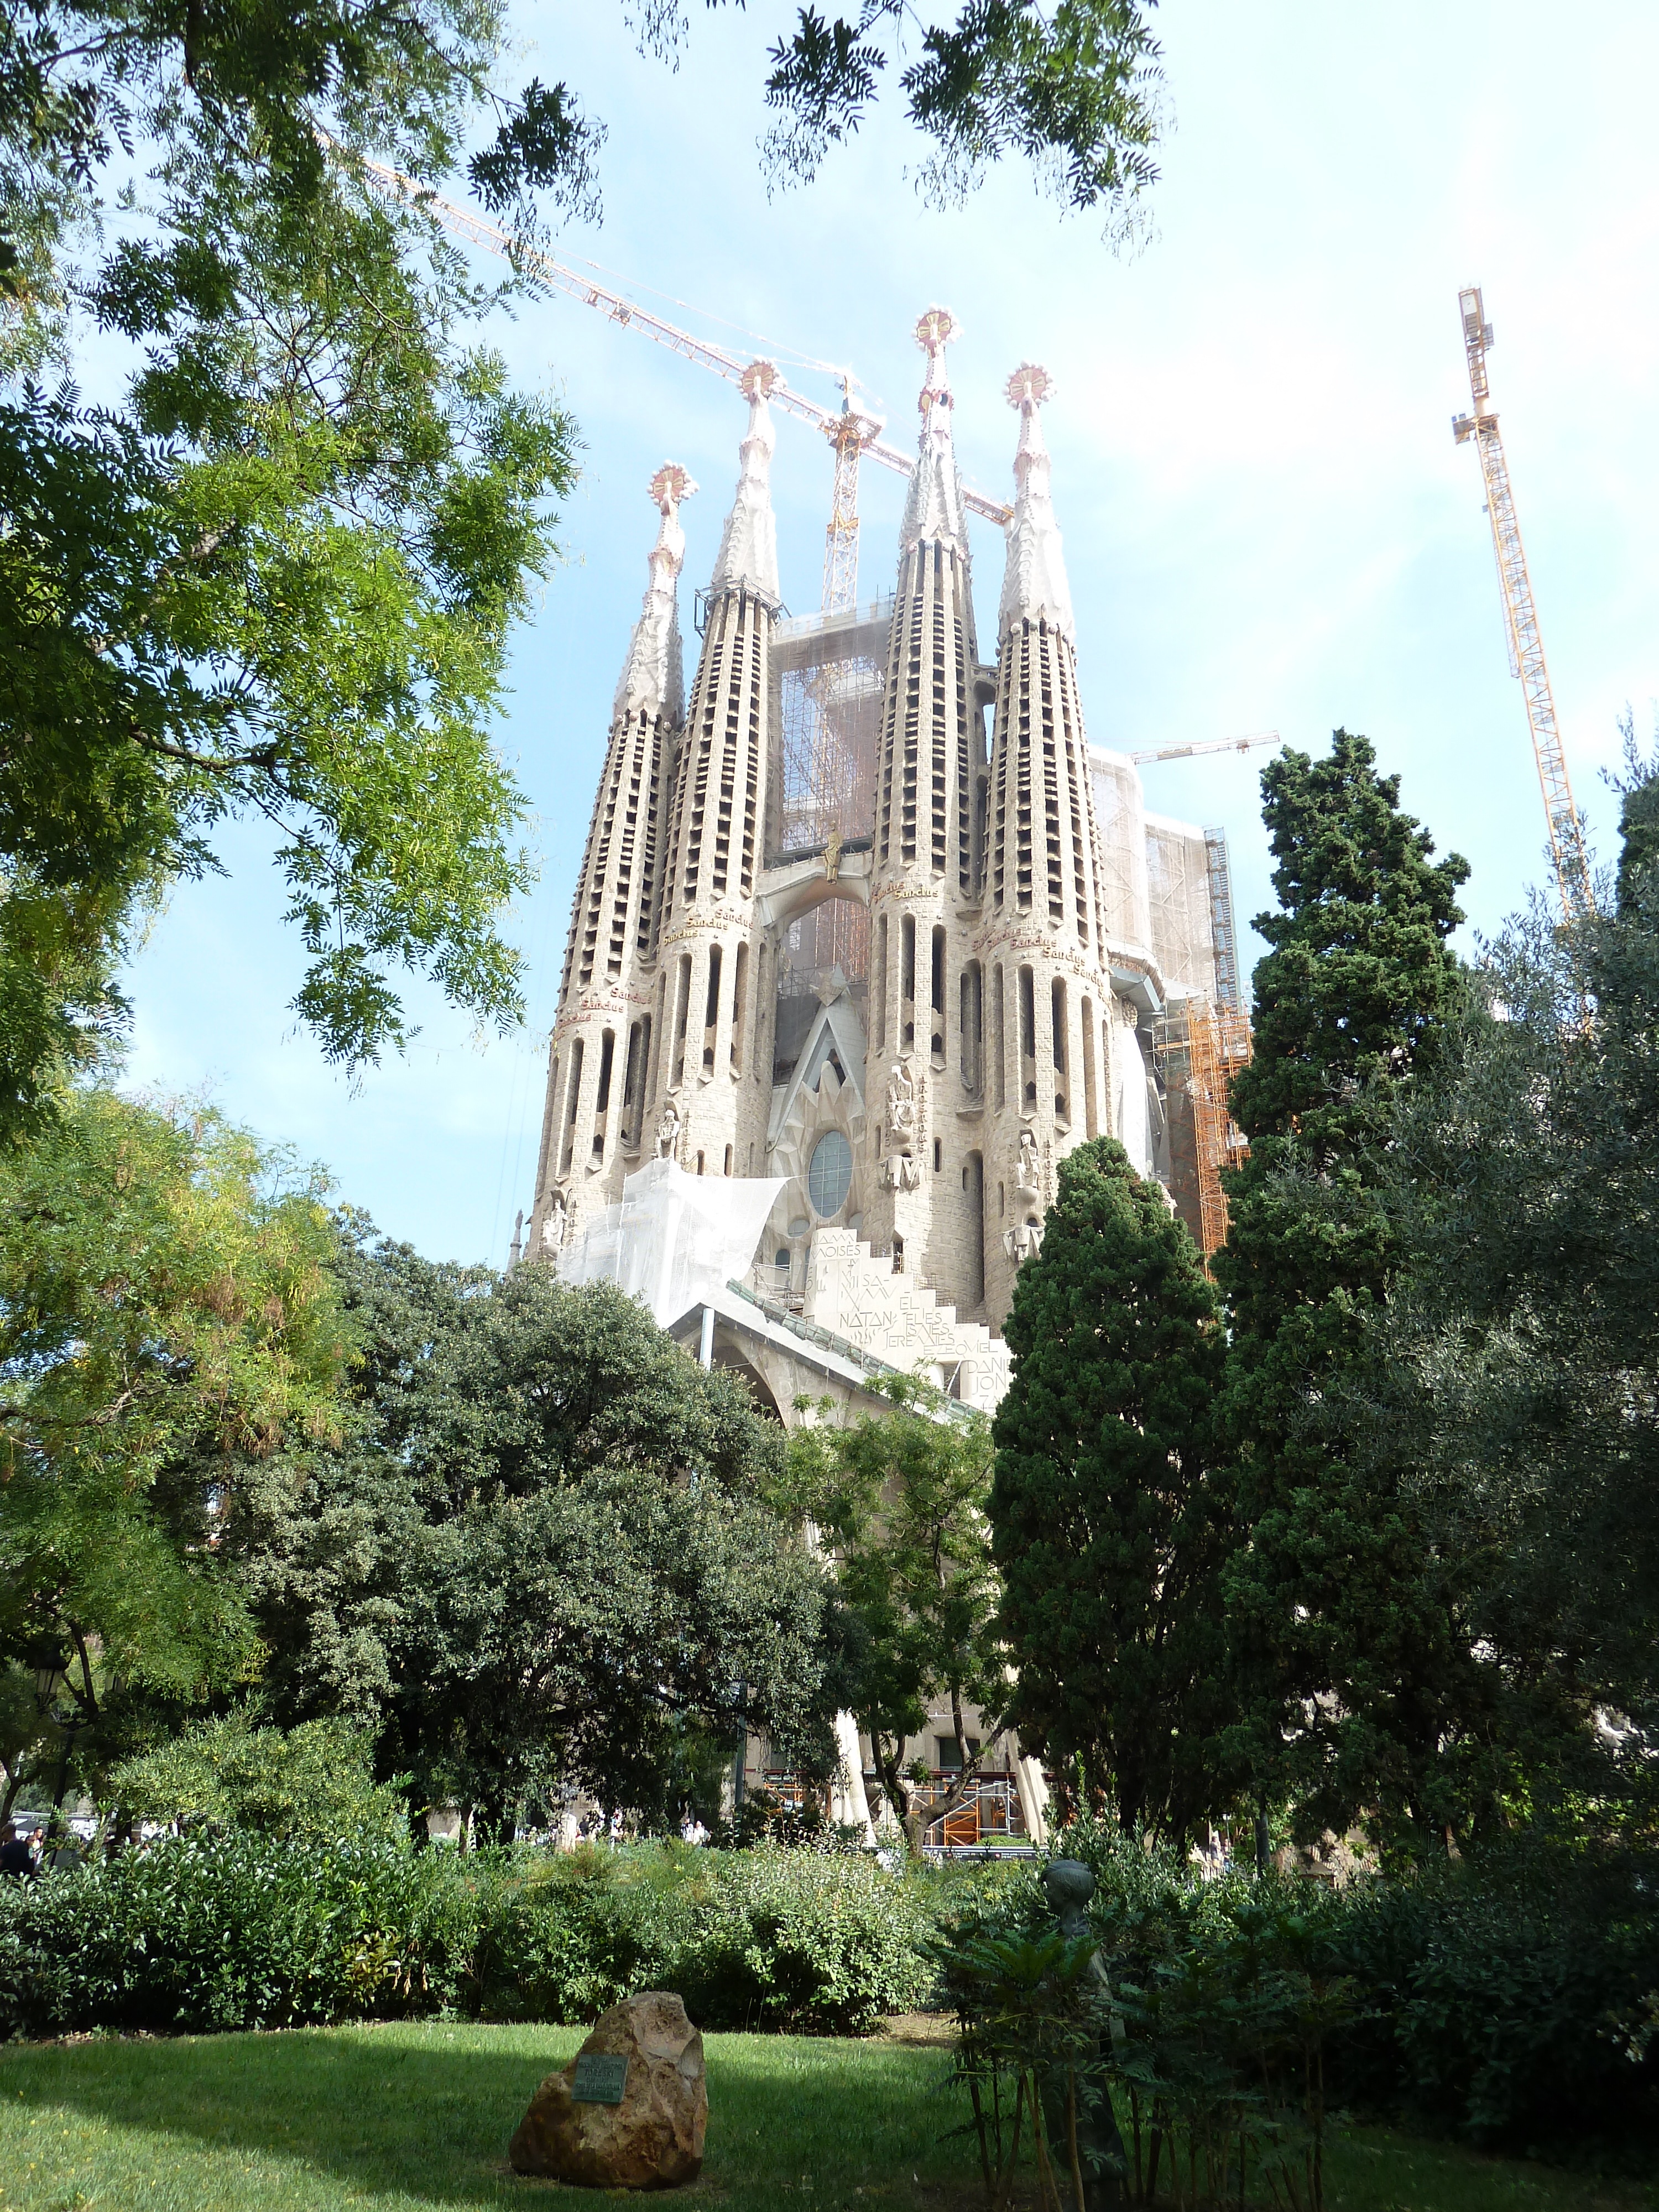
architecture, building, park, landmark, church, cathedral, chapel, garden, barcelona, place of worship, outside, spain, temple, shrine, gaudi, estate, sagrada familia